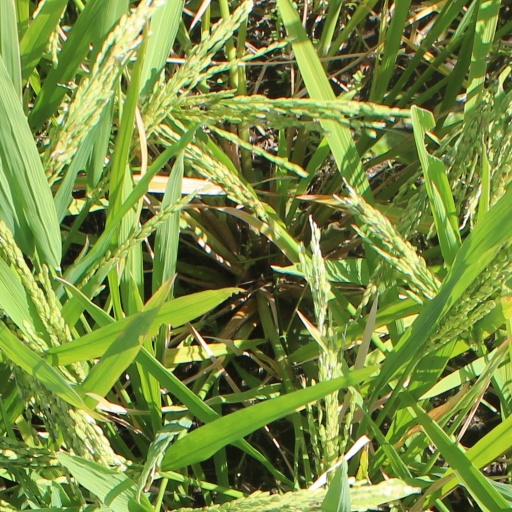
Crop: rice